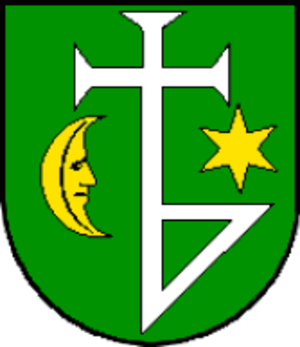
Sládkovičovo est une ville de Slovaquie située dans la région de Trnava.